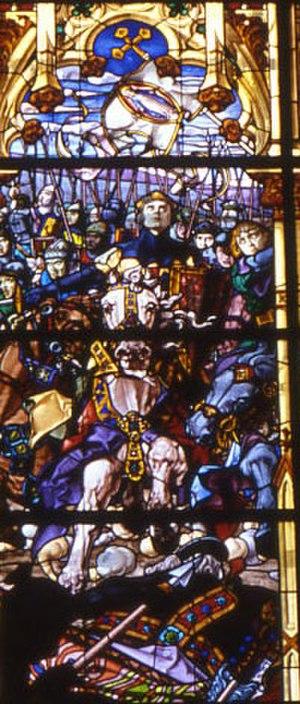
Roncevaux, Orreaga en basque ou Roncesvalles en espagnol, et officiellement Orreaga / Roncesvalles, est une commune de la comarque d'Auñamendi, en Navarre, dans le nord de l'Espagne.